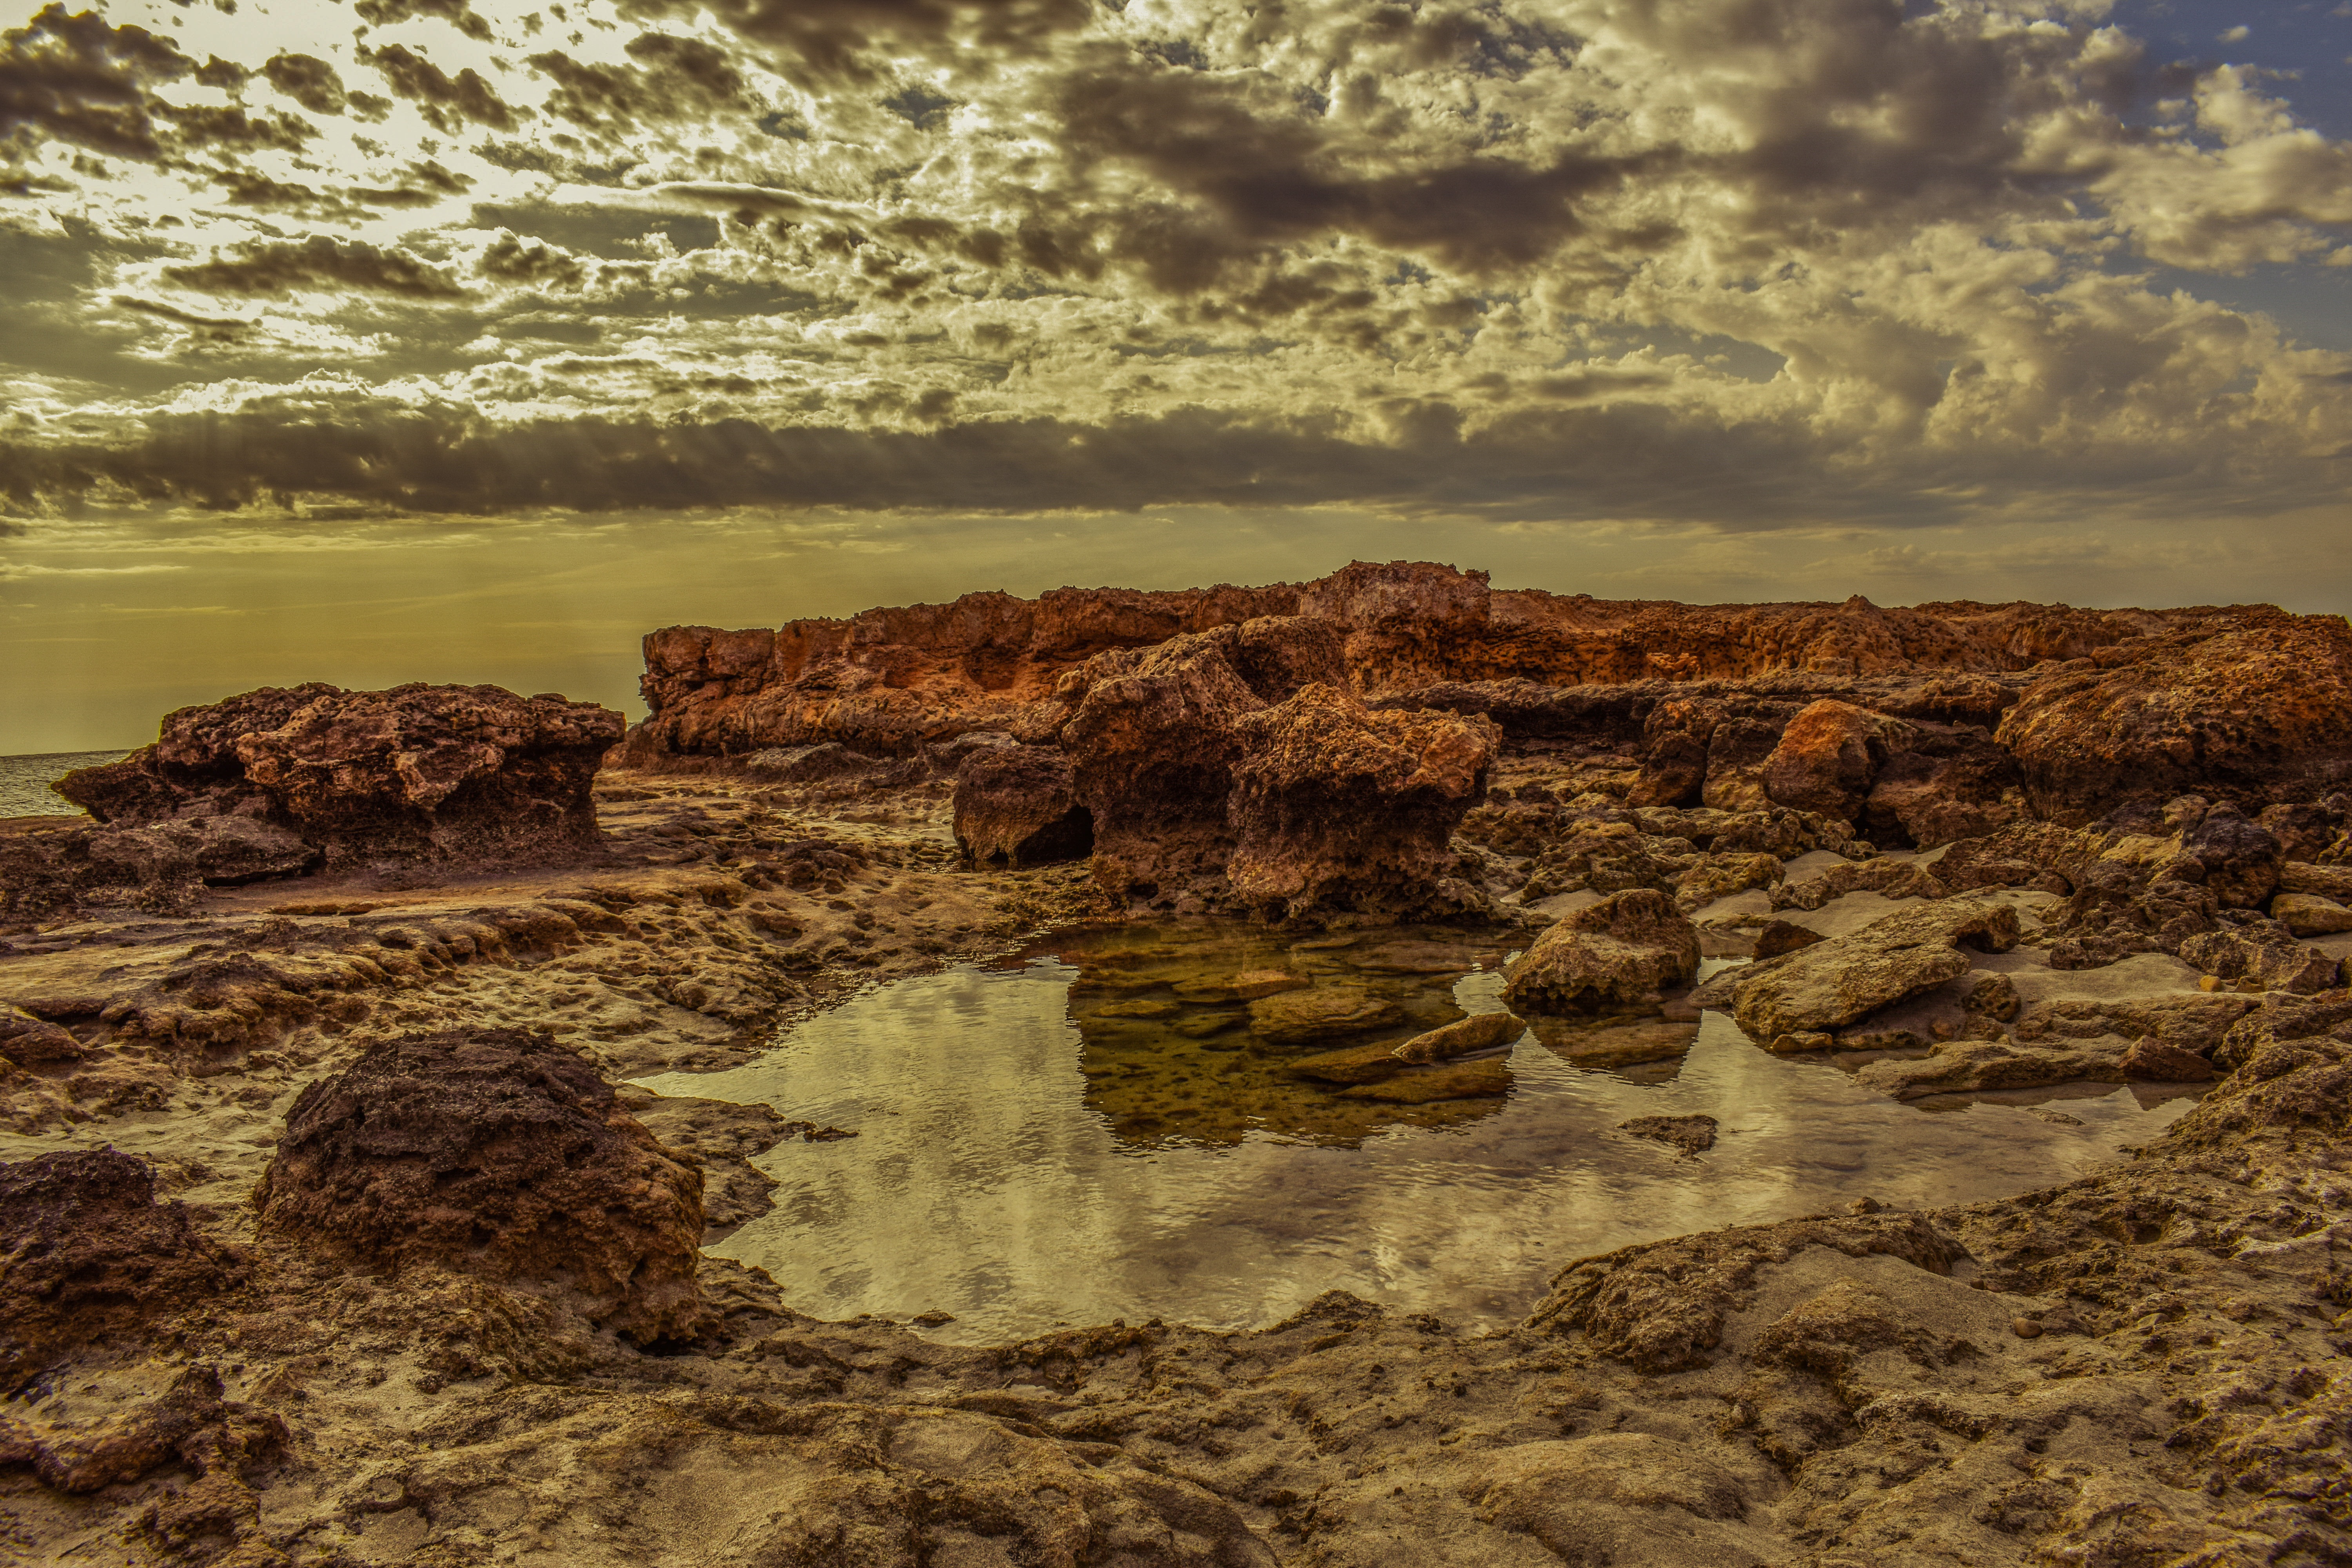
landscape, sea, coast, nature, sand, rock, wilderness, cloud, sky, sunlight, shore, formation, reflection, scenery, soil, rock formation, rugged, terrain, material, rocks, clouds, geology, badlands, reflections, plateau, afternoon, rocky coast, cyprus, ancient history, natural environment